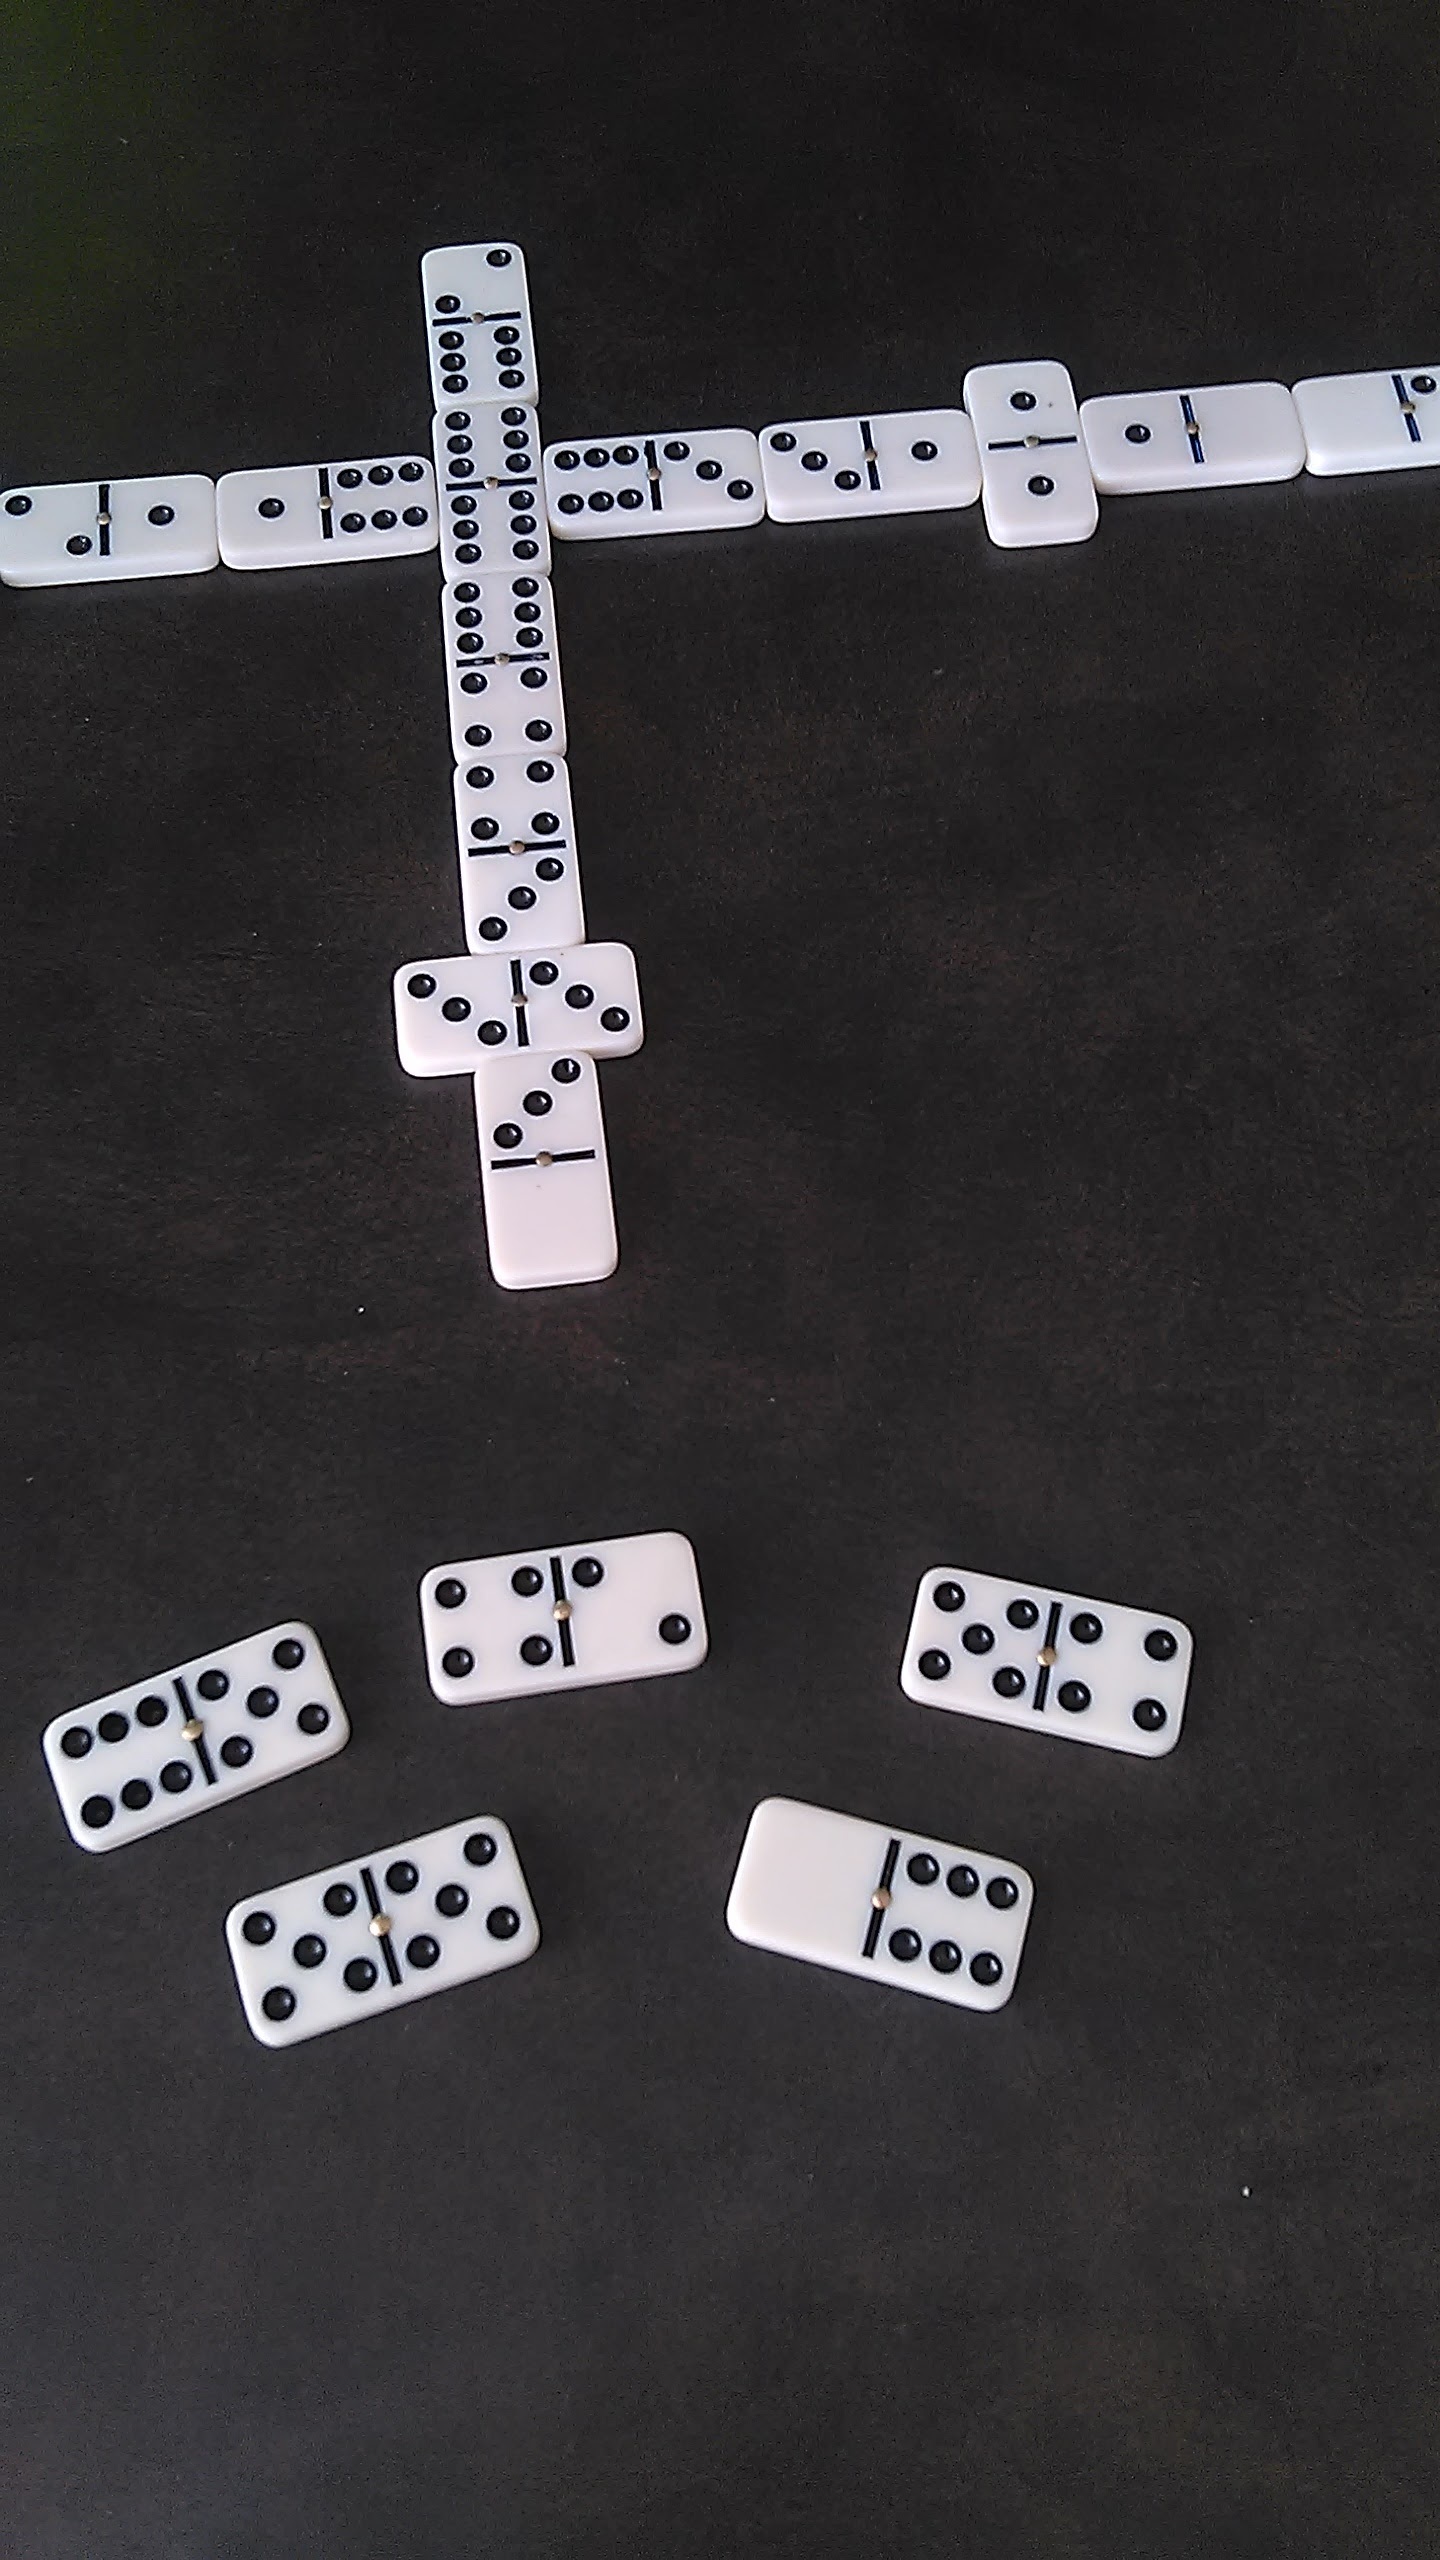
row, play, number, pattern, line, symbol, set, leisure, brand, font, fun, domino, games, dominoes, pieces, automotive exterior, vehicle registration plate